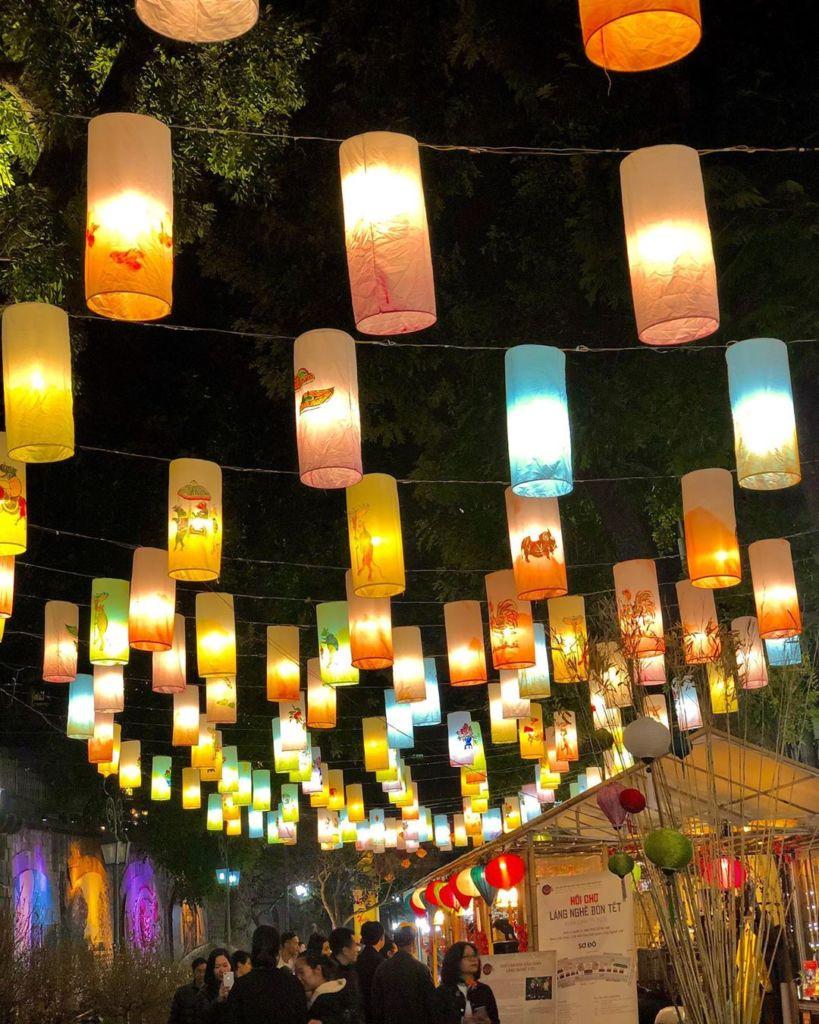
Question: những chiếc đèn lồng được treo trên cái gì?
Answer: những chiếc đèn lồng được treo trên những sợi dây giăng trên cao